Saclà

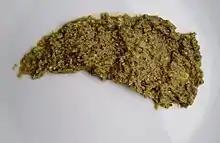
Saclà pesto

Founded in Asti, Italy, in 1923 as SALPA ("Stabilimento Astese Lavorazione Prodotti Alimentari"), the company initially focused on marketing the surplus production of vegetables harvested in abundance in the Tanaro Valley.